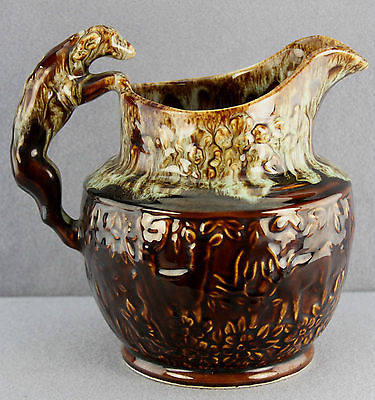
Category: table